Papa Noël Nedule

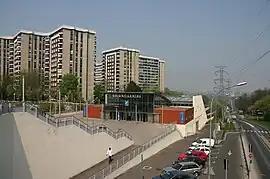
A view of Grigny, Essonne—where Papa Noël faced challenges obtaining residency—featuring the Grigny-Centre station.

Antoine Nedule Monswet was born on 29 December 1940 in Léopoldville, then part of the Belgian Congo (later known as the Republic of the Congo, Zaire, and today the Democratic Republic of the Congo), to a father from Republic of the Congo and a mother from Democratic Republic of the Congo. Though it was widely believed that his moniker "Noël" was derived from his birth during the festive Christmas period, Papa Noël clarified in a 2024 interview with the "Daily Nation" that his stage name had no connection to Christmas. Instead, it was bestowed upon him by his mentor, Léon Bukasa, who reversed the spelling of his own name "Léon" to create "Noël" and added "Papa" in accordance with a cultural tradition from Nedule's maternal ethnic group, wherein the firstborn son is affectionately referred to by that title.